Peru at the 2010 Winter Olympics

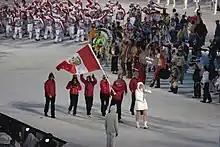
The athletes entering the stadium during the opening ceremonies.

Peru first competed at the Summer Olympics at the 1936 Berlin Games, and with the exception of the 1952 Helsinki Games, has participated in every Summer Games since. These Vancouver Olympics, however, would mark the nation's first participation in a Winter Olympic Games. The Peruvian delegation consisted of three athletes, the alpine skiers and siblings Manfred Oettl Reyes and Ornella Oettl Reyes, and cross-country skier Roberto Carcelen.